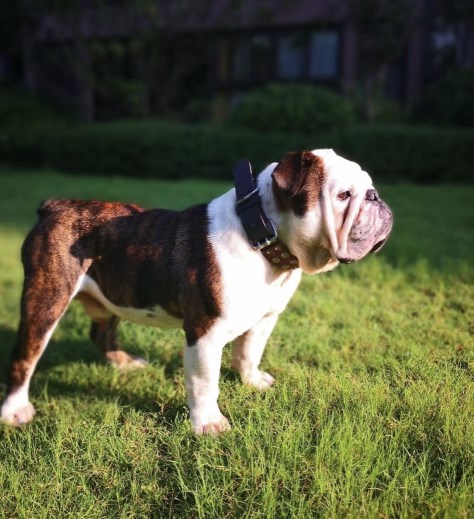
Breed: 1121-n000002-French_bulldog